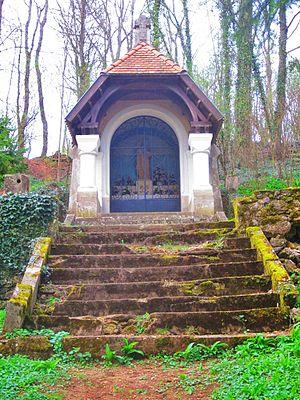
Chapelle Bouxieres Froidmont
Jean Nicolas Victor Huel, né à Nancy le 24 juin 1844 et mort dans cette même ville le 19 août 1923, est un sculpteur français.
Cet article liste le patrimoine religieux en Meurthe-et-Moselle.
Bouxières-sous-Froidmont est une commune française située dans le département de Meurthe-et-Moselle en région Grand Est.